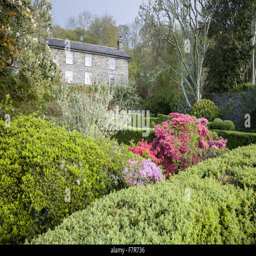
garden in front of the house .